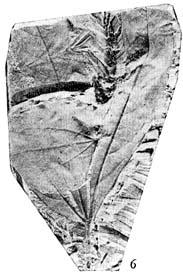
一个化石属于被子植物，其特征描述:标本为三小叶，保存完整。小叶倒披针形，中央小叶估计长5~25厘米，宽1.5~5.2厘米；侧生小叶略小，基部楔形，顶端渐尖，叶缘具疏细锯齿，或几近全缘，齿端有小腺点。叶柄保存长度1.5厘米，叶革质。叶脉羽状环结脉序。中央小叶之主脉强，基部粗上部细，直伸或微弯；侧生小叶之主脉亦然。侧脉细，多数，通常10对以上，位于叶下部者近对生，上部者互生。侧脉以中等角度略呈弧形伸向叶缘，并在中缘内侧与相邻之侧脉联结成脉环，上部者互生。侧脉以中等角度略呈弧形伸向叶缘，并在叶缘内侧与相邻之侧脉联结成脉环，并有多级塔式弧环。第三级脉细，在侧脉间形成大网。第四级脉纤细，形成棱角不明显的多角形网格，直径约3毫米。